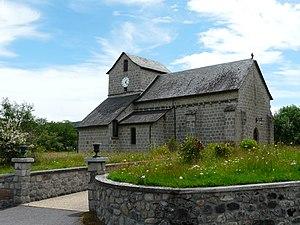
L'église de Sarroux, Corrèze, France.
Sarroux - Saint Julien est, depuis le 1ᵉʳ janvier 2017, une commune nouvelle française située dans le département de la Corrèze en région Nouvelle-Aquitaine. Ses habitants sont appelés les Sarrousiennes et Sarrousiens.
Sarroux est une ancienne commune française située dans le département de la Corrèze, en région Nouvelle-Aquitaine.